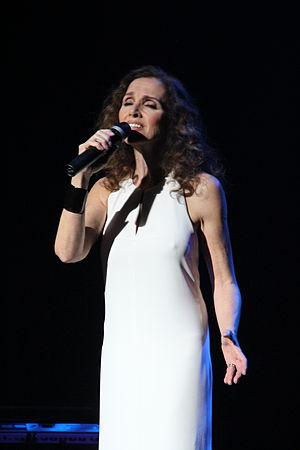
María del Pilar Cuesta Acosta, dite Ana Belén, est une chanteuse et actrice espagnole, née le 27 mai 1951 à Madrid. Elle est mariée depuis 1972 au chanteur Victor Manuel. Ils représentent à deux l'un des symboles de la transition démocratique espagnole.